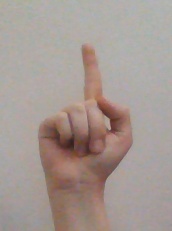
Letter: bb